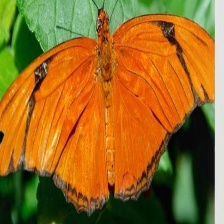
Species: JULIA